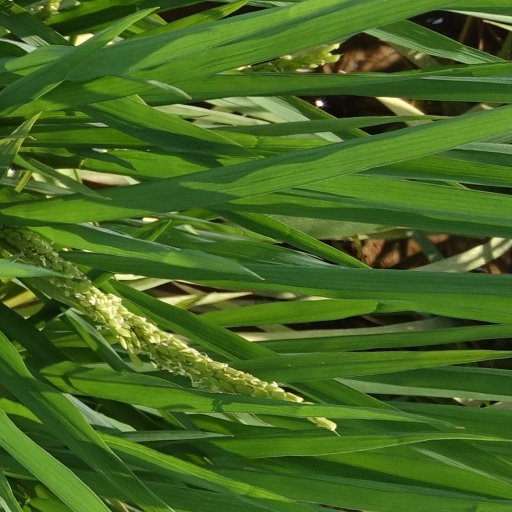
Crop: rice